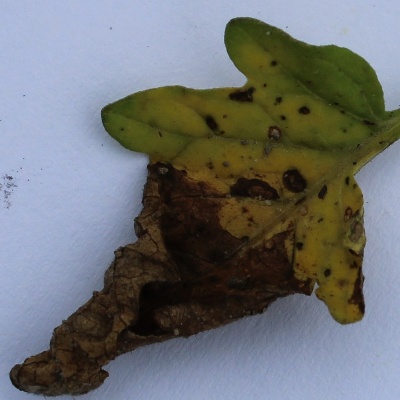
Crop: Tomato
Condition: leaf blight